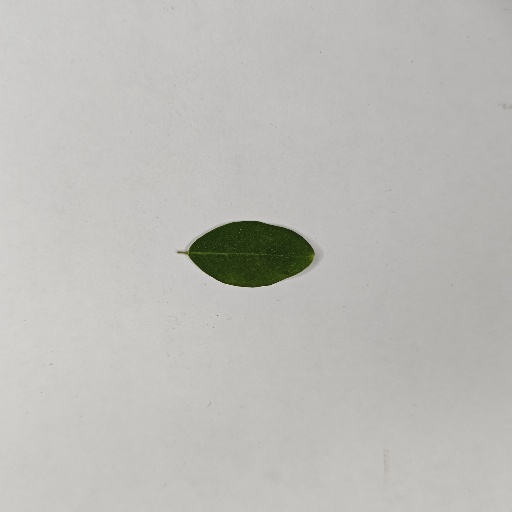
Species: Sojina
Leaf condition: Healthy Leaf